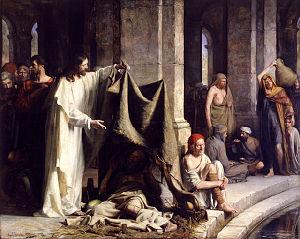
Carl Heinrich Bloch est un peintre danois, spécialiste des sujets historiques. Dans l'art danois de la seconde moitié du XIXe siècle il occupe une place importante et même considérable. Il excellait dans la technique aussi bien que dans les motifs. Outre ses œuvres peintes, il a laissé une œuvre graphique distinguée d'une grande valeur technique et esthétique. Ses contemporains voyaient en lui un des plus grands peintres du Danemark, mais après sa mort, en 1890, les nouvelles conceptions artistiques ont conduit à un avis plus réservé et plus critique. On peut le considérer comme le dernier grand artiste de la série des peintres romantiques tardifs. À partir de la fin des années 1990, il est de nouveau plus apprécié. La baisse de sa réputation après sa mort dans les milieux artistiques ne l’a pas empêché d’acquérir une grande popularité dans les milieux religieux, en particulier dans la mission intérieure et le système scolaire danois ; dans de nombreux foyers croyants on trouve des reproductions de ses œuvres.